David Margesson, 1st Viscount Margesson

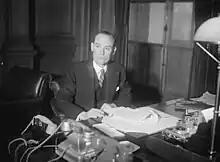
Margesson at his desk in the War Office

Henry David Reginald Margesson, 1st Viscount Margesson, PC (26 July 1890 – 24 December 1965) was a British Conservative politician, most popularly remembered for his tenure as Government Chief Whip in the 1930s. His reputation was of a stern disciplinarian who was one of the harshest and most effective whips. His sense of the popular mood led him know when to sacrifice unpopular ministers. He protected the appeasement-supporting government as long as he could.